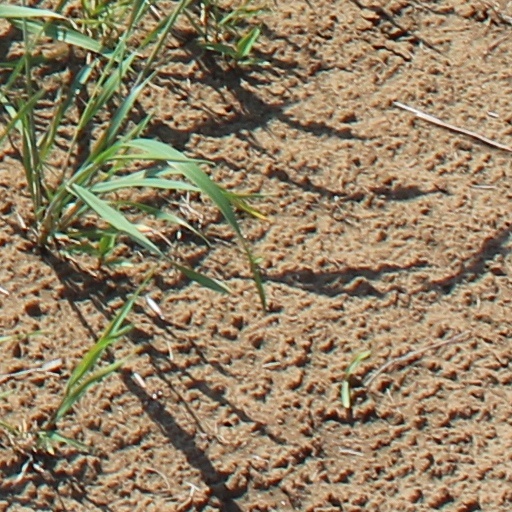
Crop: wheat